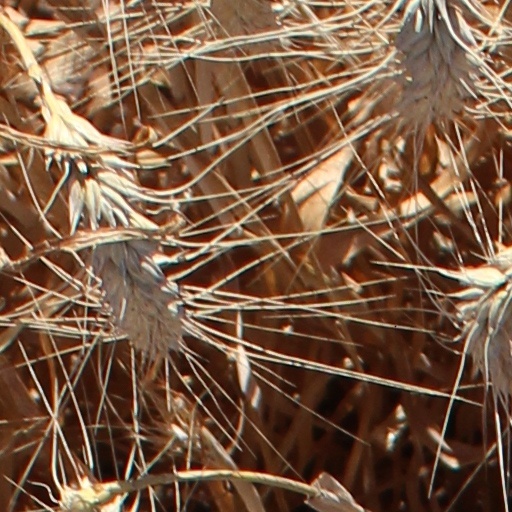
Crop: wheat